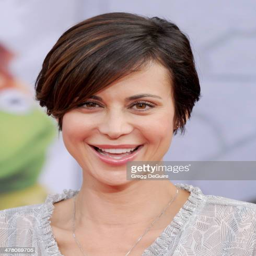
actor arrives at the premiere